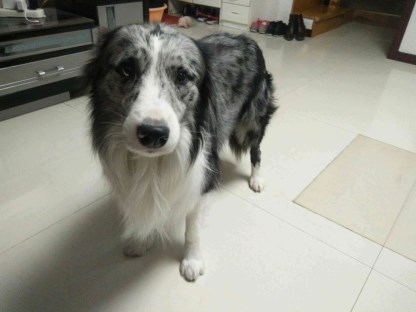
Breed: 2594-n000109-Border_collie